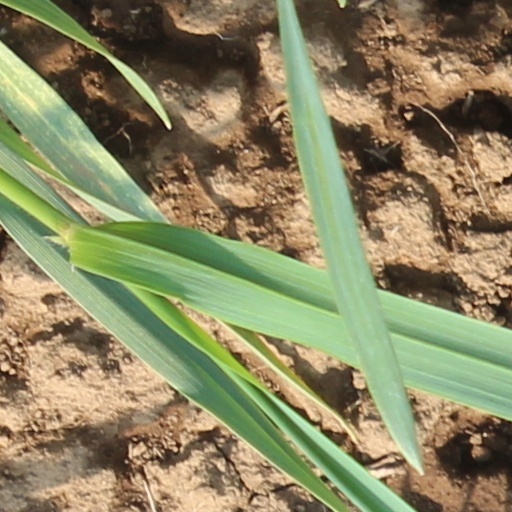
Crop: wheat